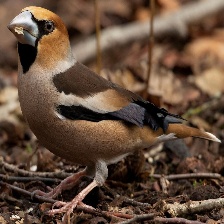
Species: HAWFINCH
Scientific name: COCCOTHRAUSTES COCCOTHRAUSTES